Harry Secombe

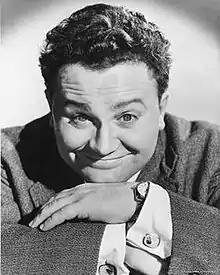

Sir Harry Donald Secombe (8 September 1921 – 11 April 2001) was a Welsh actor, comedian, singer and television presenter. Secombe was a member of the British radio comedy programme "The Goon Show" (1951–1960), playing many characters, most notably Neddie Seagoon. An accomplished tenor, he also appeared in musicals and films – notably as Mr Bumble in "Oliver!" (1968) – and, in his later years, was a presenter of television shows incorporating hymns and other devotional songs.